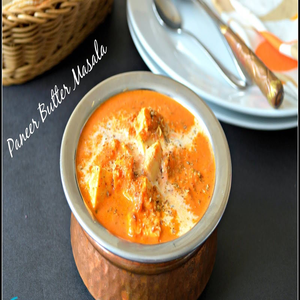
Dish: paneer